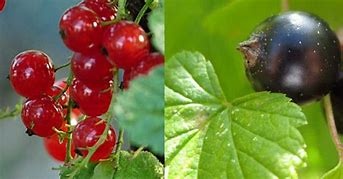
Label: redcurrant